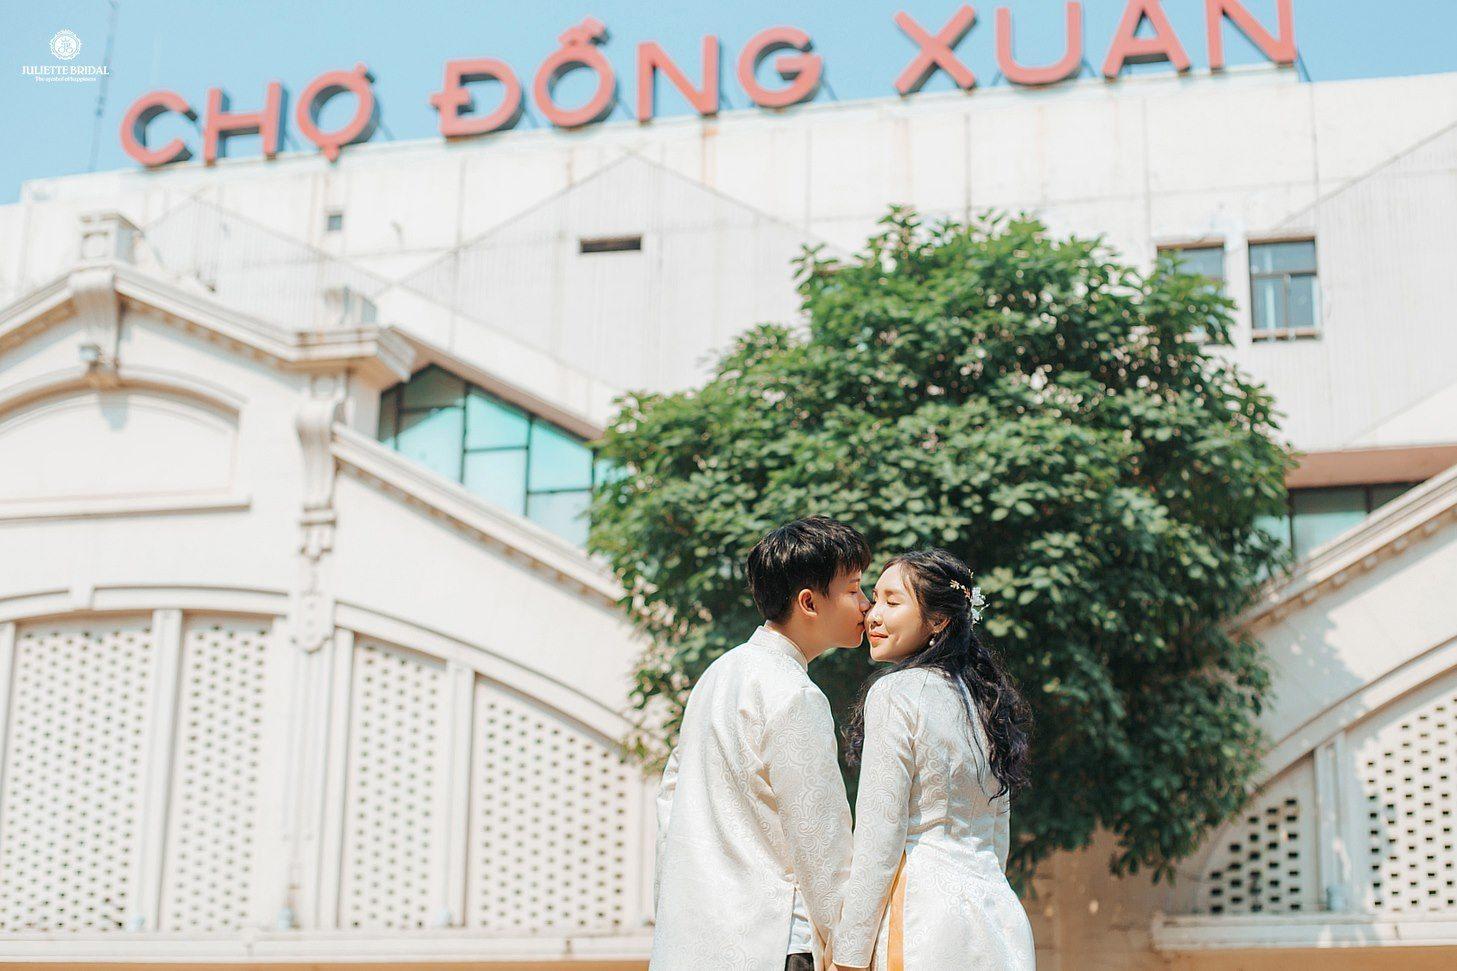
nam thanh niên đang hôn má cô gái